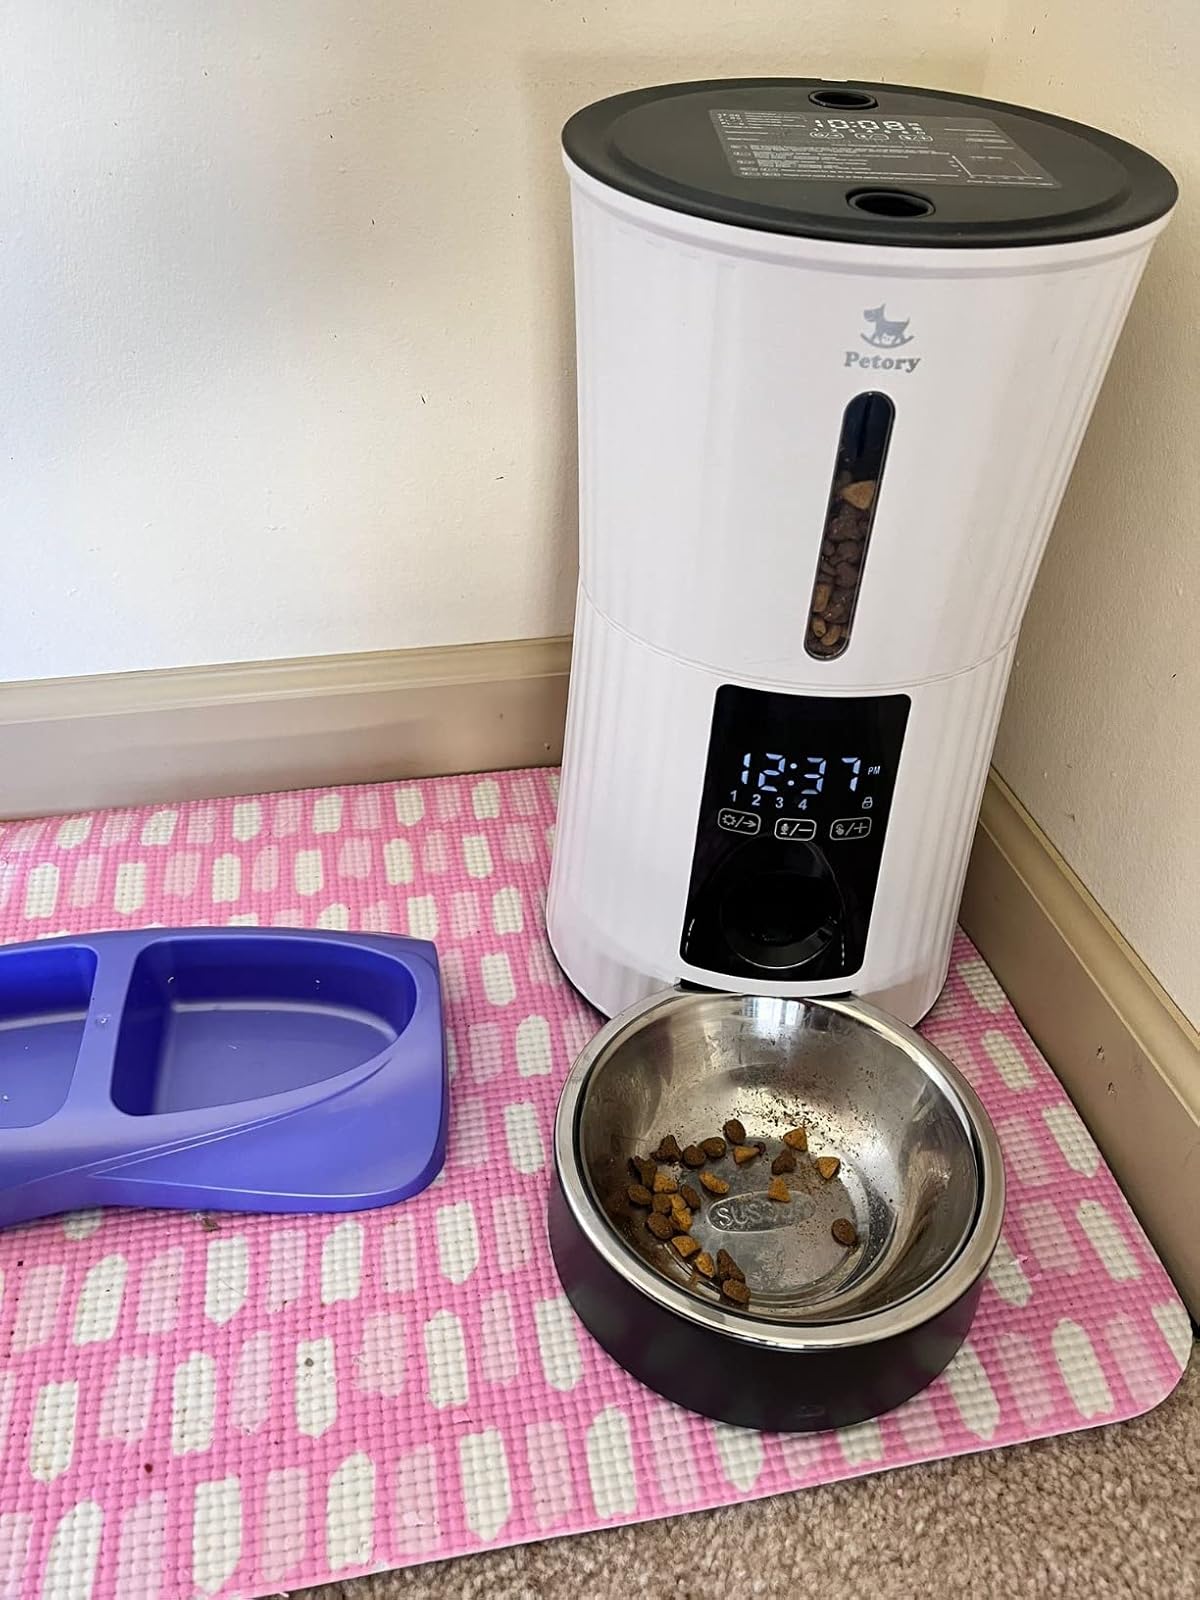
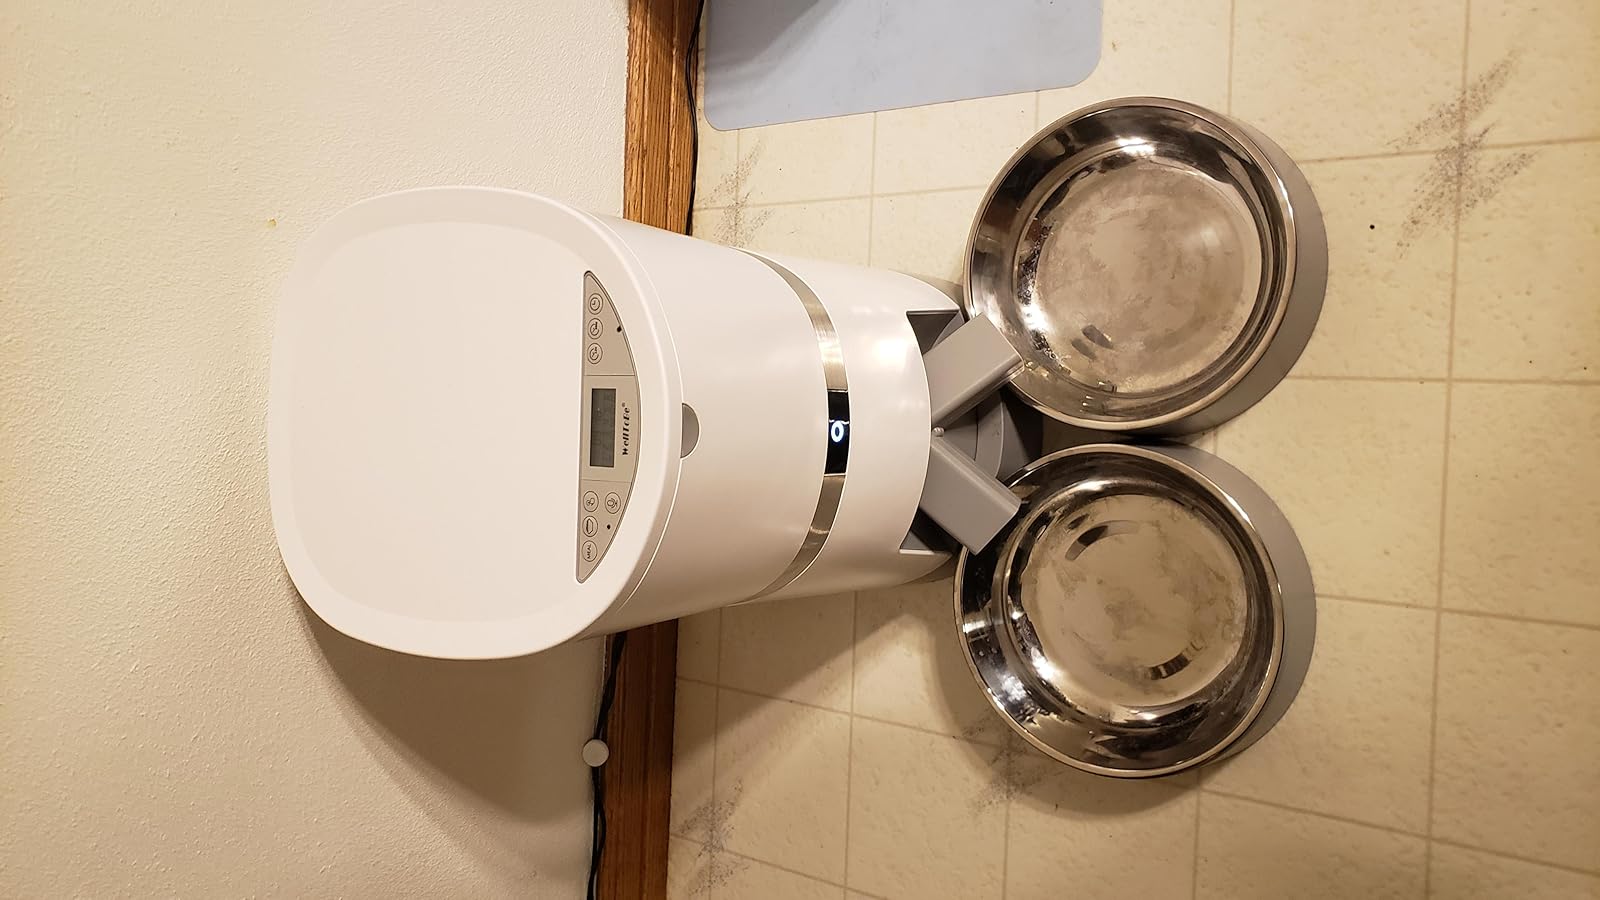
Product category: items_feeder
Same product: no